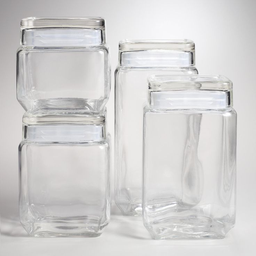
Label: glass